Púca

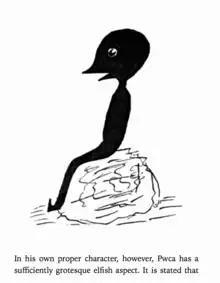
Depiction of the Pwca in Wirt Sikes's book "British Goblins: Welsh Folk-lore, Fairy Mythology, Legends and Traditions", 1880

The púca (Irish for "spirit/ghost"; plural púcaí), puca (Old English for "goblin"), also pwca, pookah, phouka, and puck, is a creature of Celtic, English, and Channel Islands folklore. Considered to be bringers both of good and bad fortune, they could help or hinder rural and marine communities. Púcaí can have dark or white fur or hair. The creatures were said to be shape-changers that could take the appearance of horses, goats, cats, dogs, and hares. They may also take a human guise, which includes various animal features, such as animal ears or a tail.